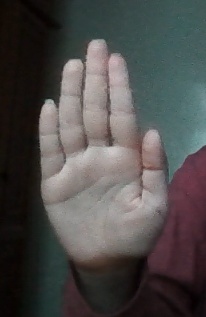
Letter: seen